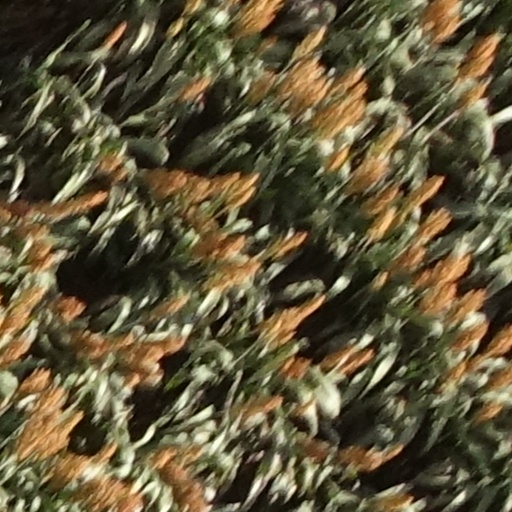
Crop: sorghum